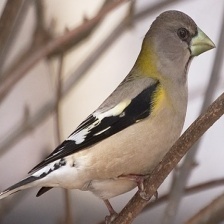
Species: EVENING GROSBEAK
Scientific name: COCCOTHRAUSTES VESPERTINUS